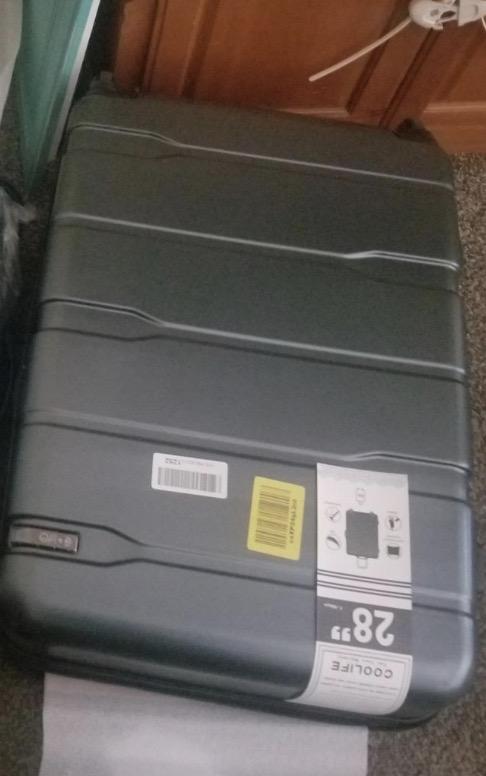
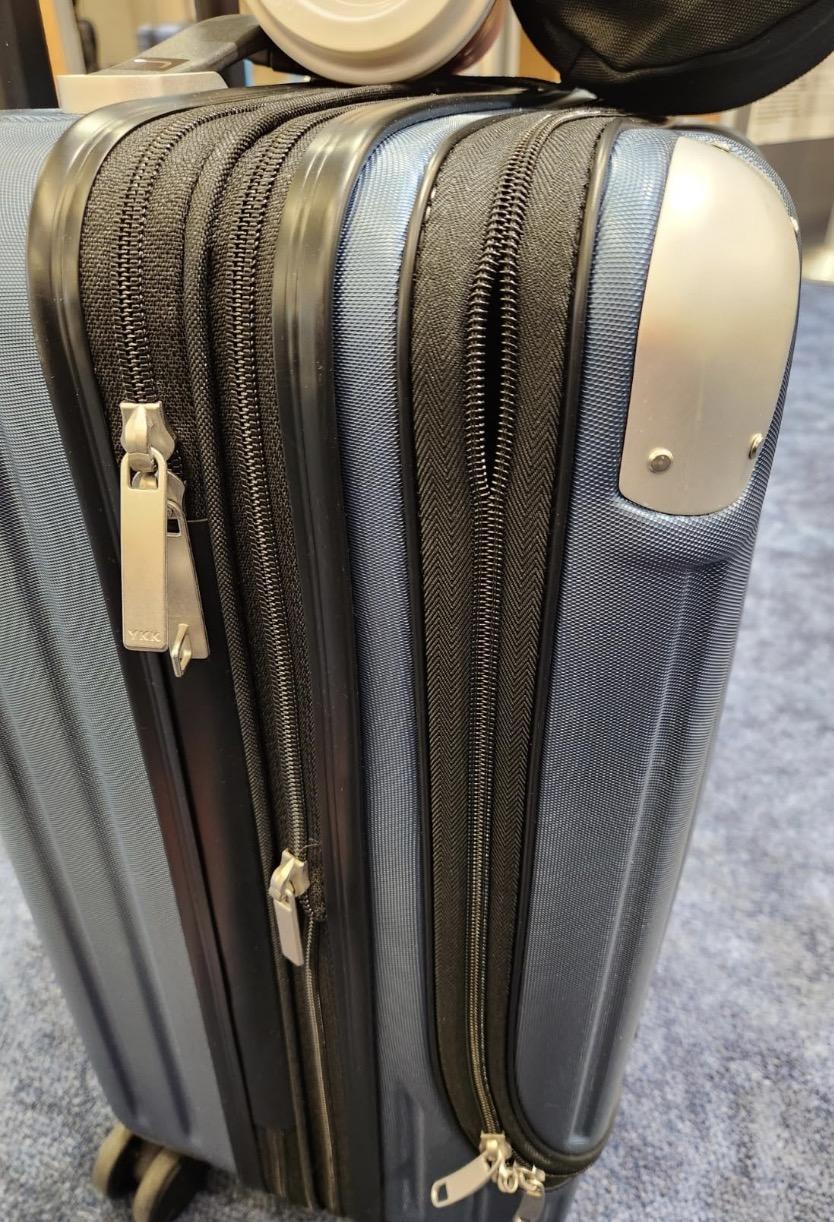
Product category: items_tea
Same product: no